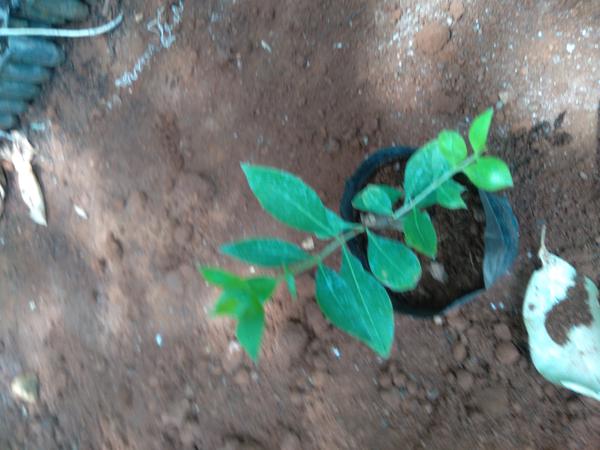
Plant: Henna